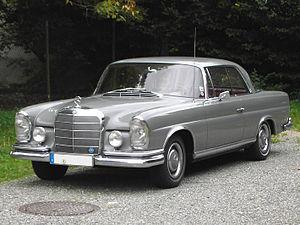
La Mercedes-Benz Classe S est une limousine de luxe produite par Mercedes-Benz qui est maintenant une division de Daimler. Le nom « Classe S » provient du mot allemand Sonderklasse qui signifie « classe spéciale » dont elle est l'abréviation.